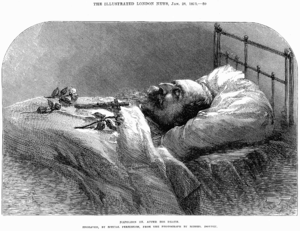
Napoléon III après sa mort, illustration du 25 janvier 1873 parue dans le Illustrated London News.
Chine : prise de Dali et répression sanglante de la rébellion musulmane au Yunnan qui durait depuis plus de quinze ans.
Le Second Empire est le système constitutionnel et politique instauré en France le 2 décembre 1852 lorsque Louis-Napoléon Bonaparte, président de la République française, devient le souverain Napoléon III, empereur des Français, un an jour pour jour après son coup d'État du 2 décembre 1851. Ce régime politique succède à la Deuxième République et précède la Troisième République.
22 janvier : les Ashanti traversent la rivière Pra. Début d’une guerre entre les Britanniques et les Ashanti en Côte de l’Or. Les Fanti demandent l’aide des Britanniques contre les Ashanti.